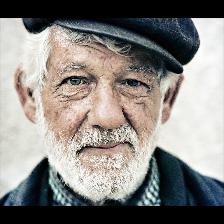
Label: Human